Emperor

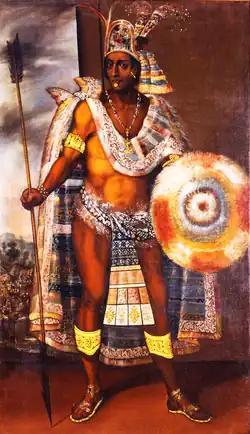
Emperor Moctezuma II of the Aztec Empire wearing a tilmàtli

Under the guise of idealism giving way to realism, German nationalism rapidly shifted from its liberal and democratic character in 1848 to Prussian prime minister Otto von Bismarck's authoritarian "Realpolitik". Bismarck wanted to unify the rival German states to achieve his aim of a conservative, Prussian-dominated Germany. Three wars led to military successes and helped to convince German people to do this: the Second war of Schleswig against Denmark in 1864, the Austro-Prussian War against Austria in 1866, and the Franco-Prussian War against the Second French Empire in 1870–71. During the Siege of Paris in 1871, the North German Confederation, supported by its allies from southern Germany, formed the German Empire with the proclamation of the Prussian king Wilhelm I as German Emperor in the Hall of Mirrors at the Palace of Versailles, to the humiliation of the French, who ceased to resist only days later.